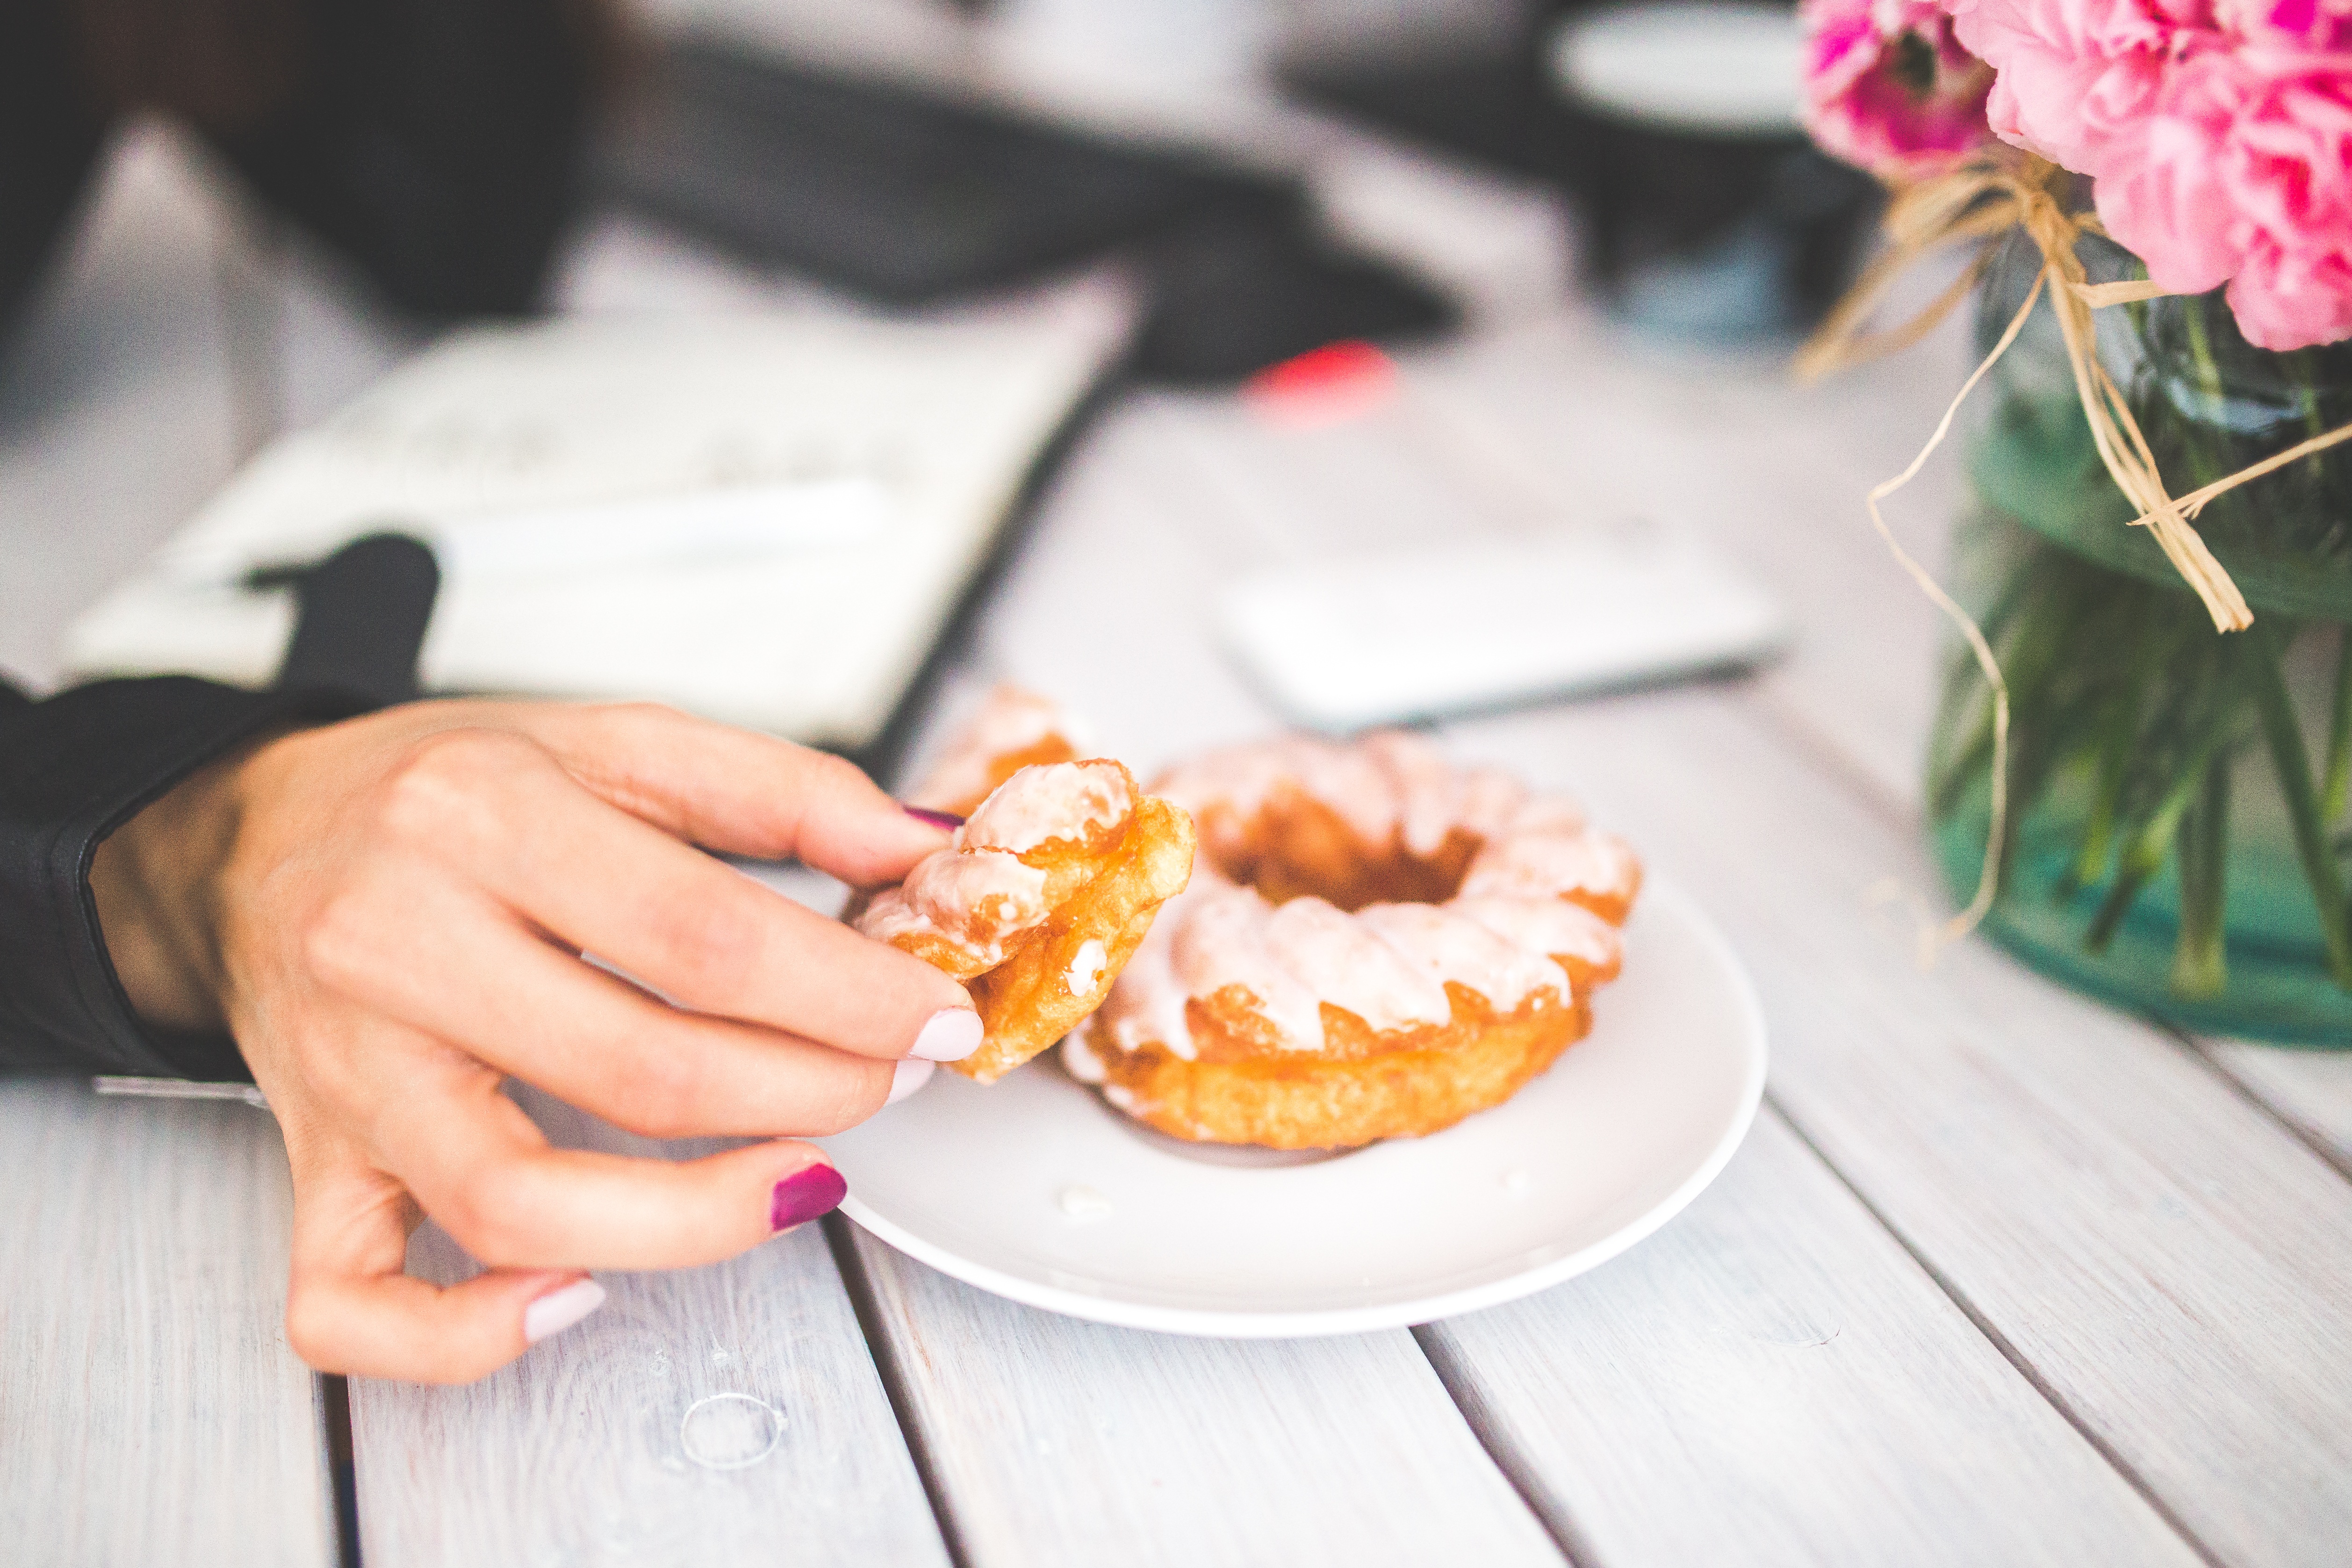
hand, girl, woman, sweet, female, dish, meal, food, closeup, lady, baking, dessert, cake, donut, fat, sweets, icing, doughnuts, diet, sweetness, brunch, hungry, flavor, unhealthy, sense